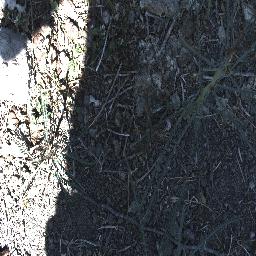
Label: parkinsonia